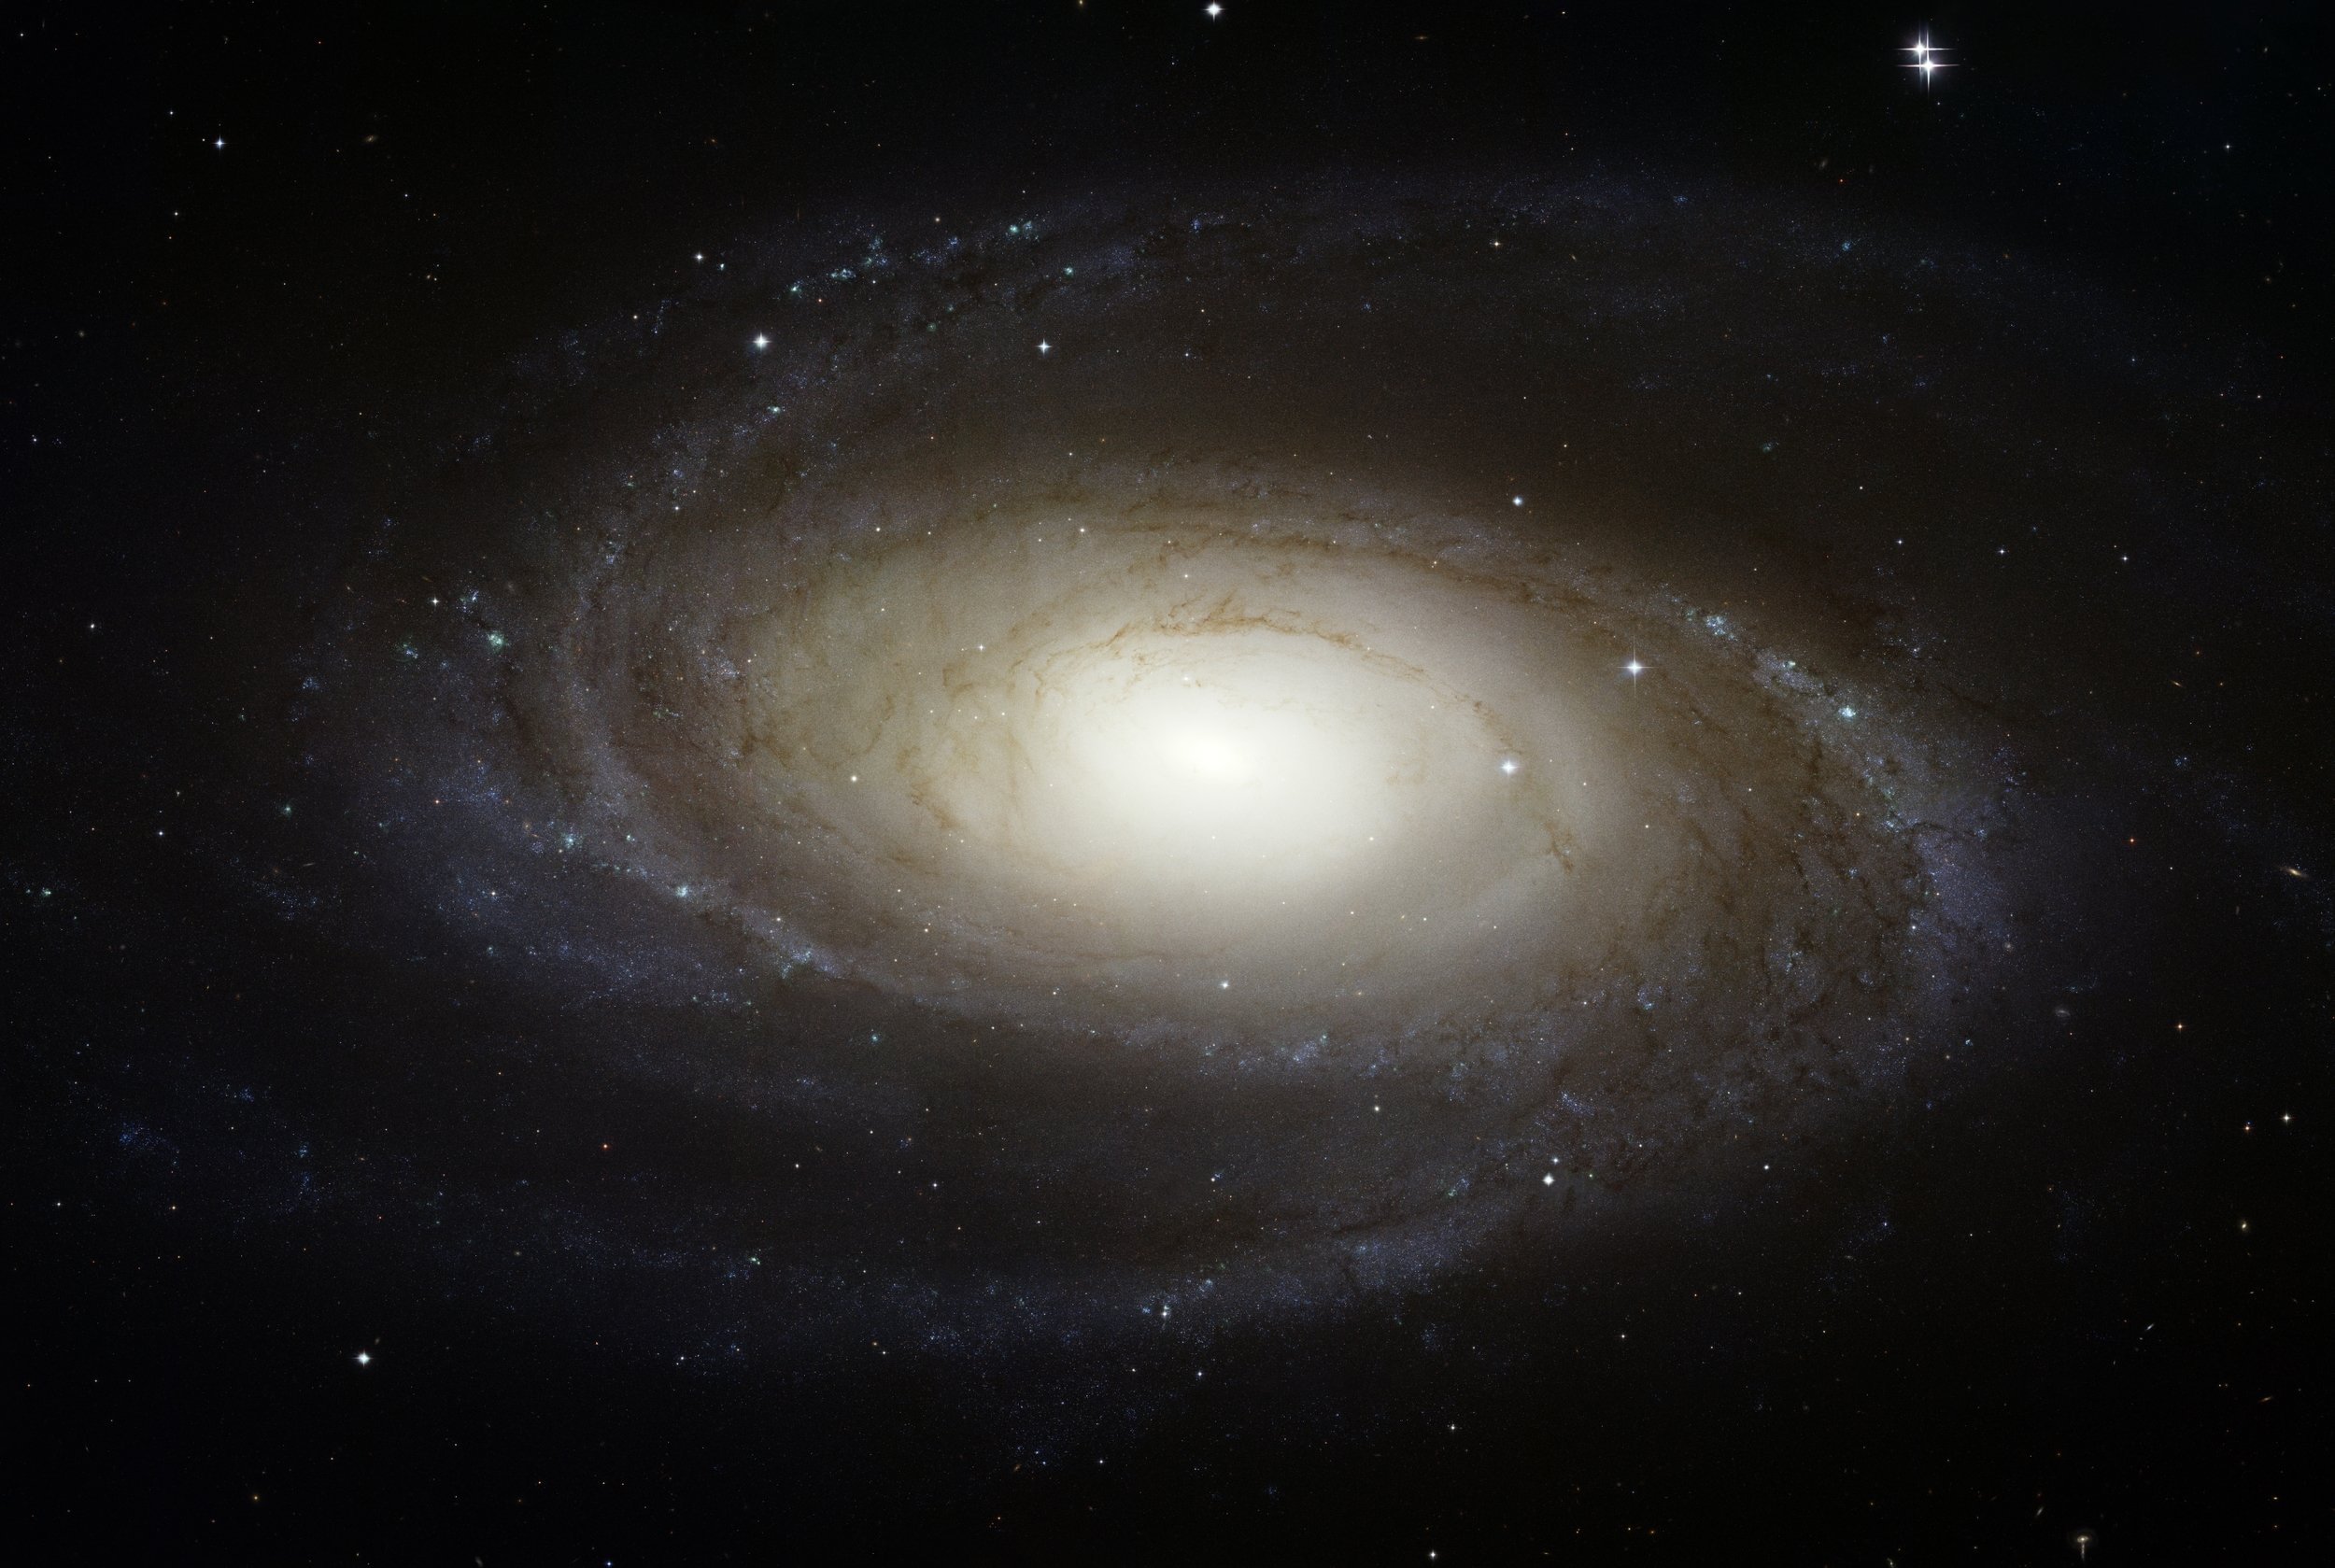
sky, atmosphere, constellation, aviation, space, galaxy, night sky, nasa, outer space, research, science, astronomy, universe, starry sky, all, space travel, astronautics, astronomical object, spiral galaxy, big bar, messier 81, ngc 3031